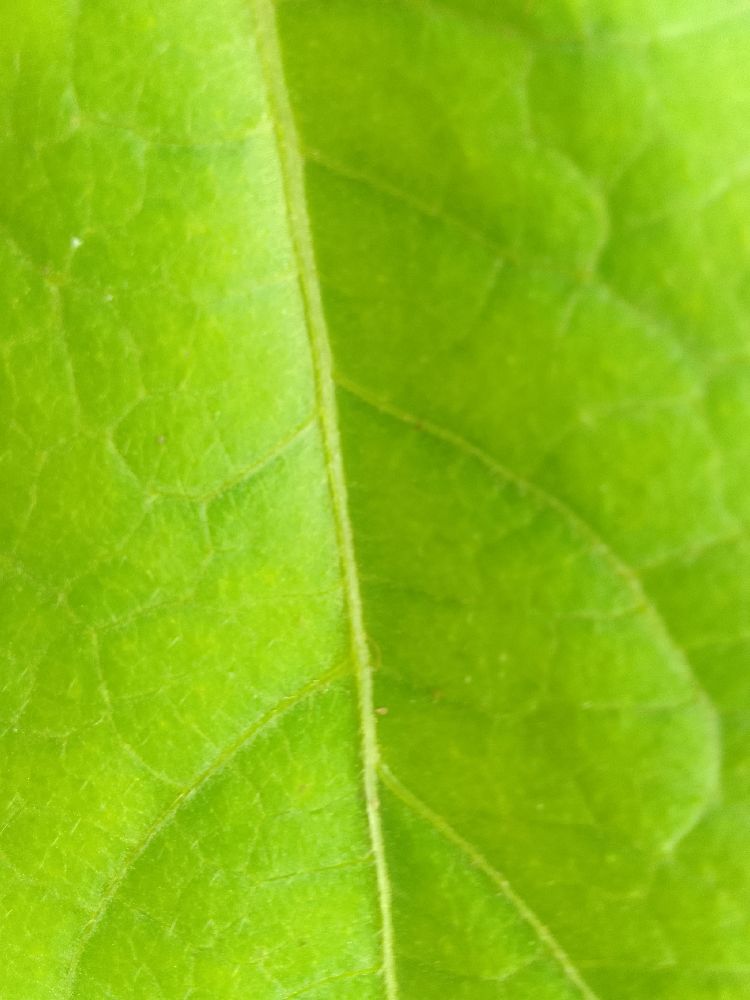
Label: healthy